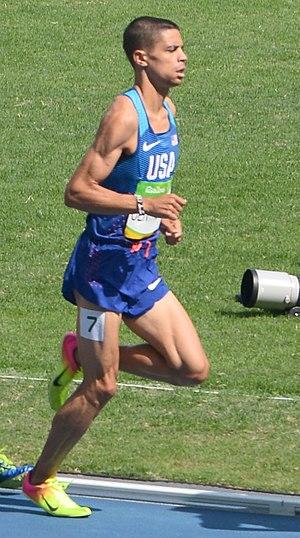
Matthew Centrowitz dans sa série du 1500m des jeux olympique de Rio 2016